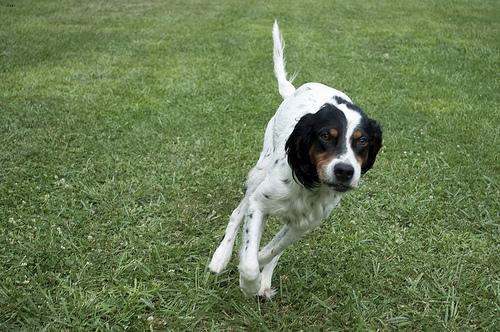
Breed: english setter